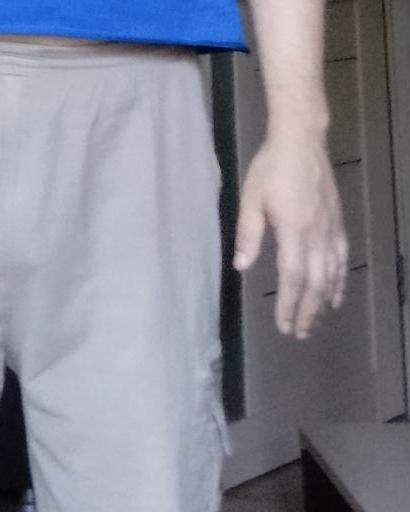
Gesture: no_gesture